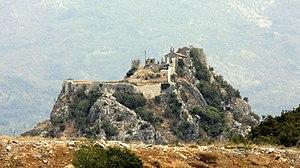
Medun est un village de l'est du Monténégro, dans la municipalité de Podgorica.